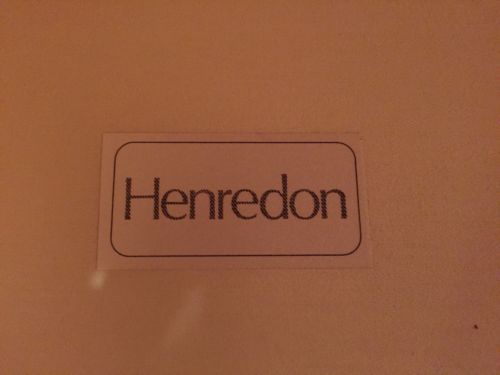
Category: sofa